Walter Pollux

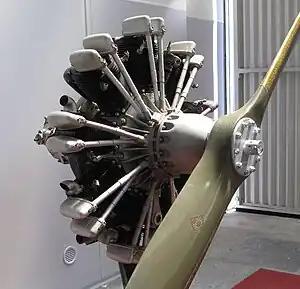
Walter Pollux IIR

The Walter Pollux is a Czechoslovak nine-cylinder, air-cooled, radial engine, built by Walter Aircraft Engines for powering light aircraft and that first ran in 1936. The engine produces at 1,800 rpm.